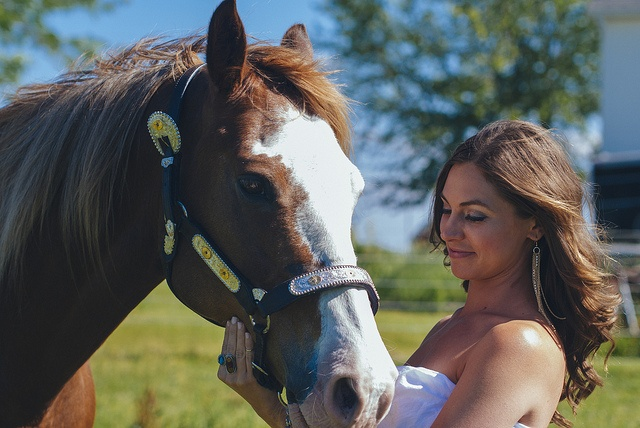
A beautiful woman petting a brown and white horse.
The woman is petting the horse while posing for a picture.
A woman petting a horse in an open field.
A woman holding the head of a horse wearing a bridle.
A woman is petting a brown horse with a white nose.